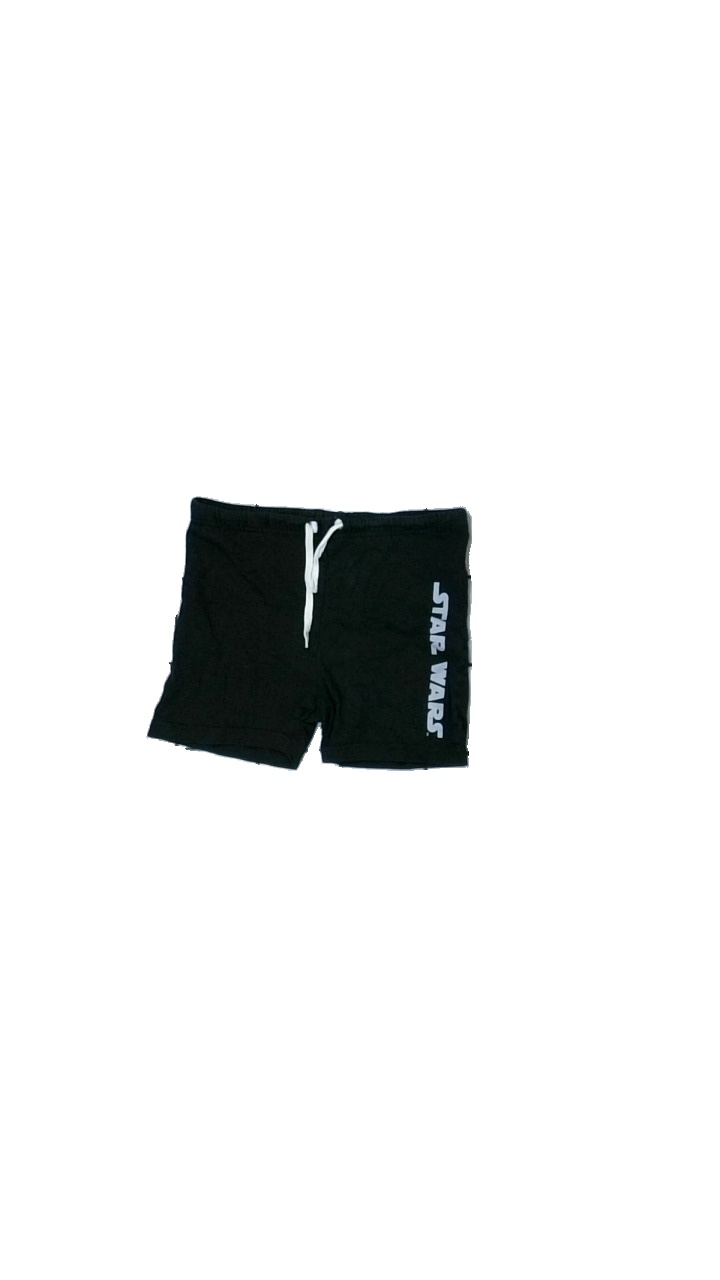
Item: Shorts (Children)
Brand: Star Wars
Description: svarta shorts med text fram, urtvättad
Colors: Black, White
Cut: Regular
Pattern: Logo print
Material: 100% cotton
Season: All
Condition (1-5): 2
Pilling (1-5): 2
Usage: Export
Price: <50